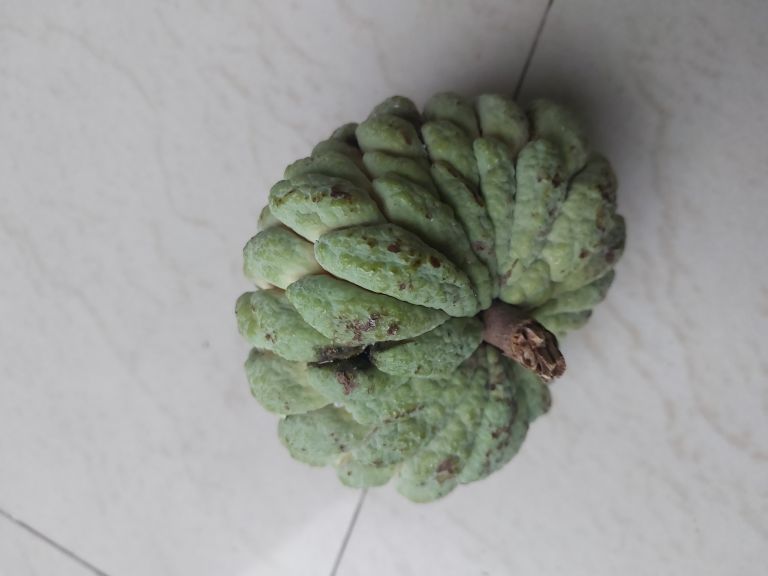
Disease label: Athracnose